BioTek

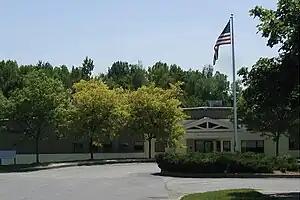
BioTek Instruments headquarters in Winooski, Vermont, USA.

The company originally manufactured devices used to test and calibrate medical equipment, and in the 1980s started to develop then sell microplate readers; in 2002 the company sold off the testing device business to focus on microplates. By 2013 its lines of business included microplate readers, washers, dispensers and related software, as well as related laboratory automation equipment; it was developing a microscopy line as well. As of 2013 it had around 350 employees, with around 250 in Vermont and the rest in sales in other US states and major markets worldwide.